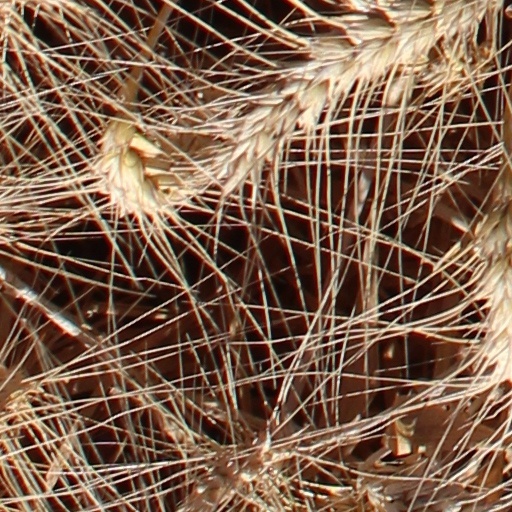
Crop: wheat